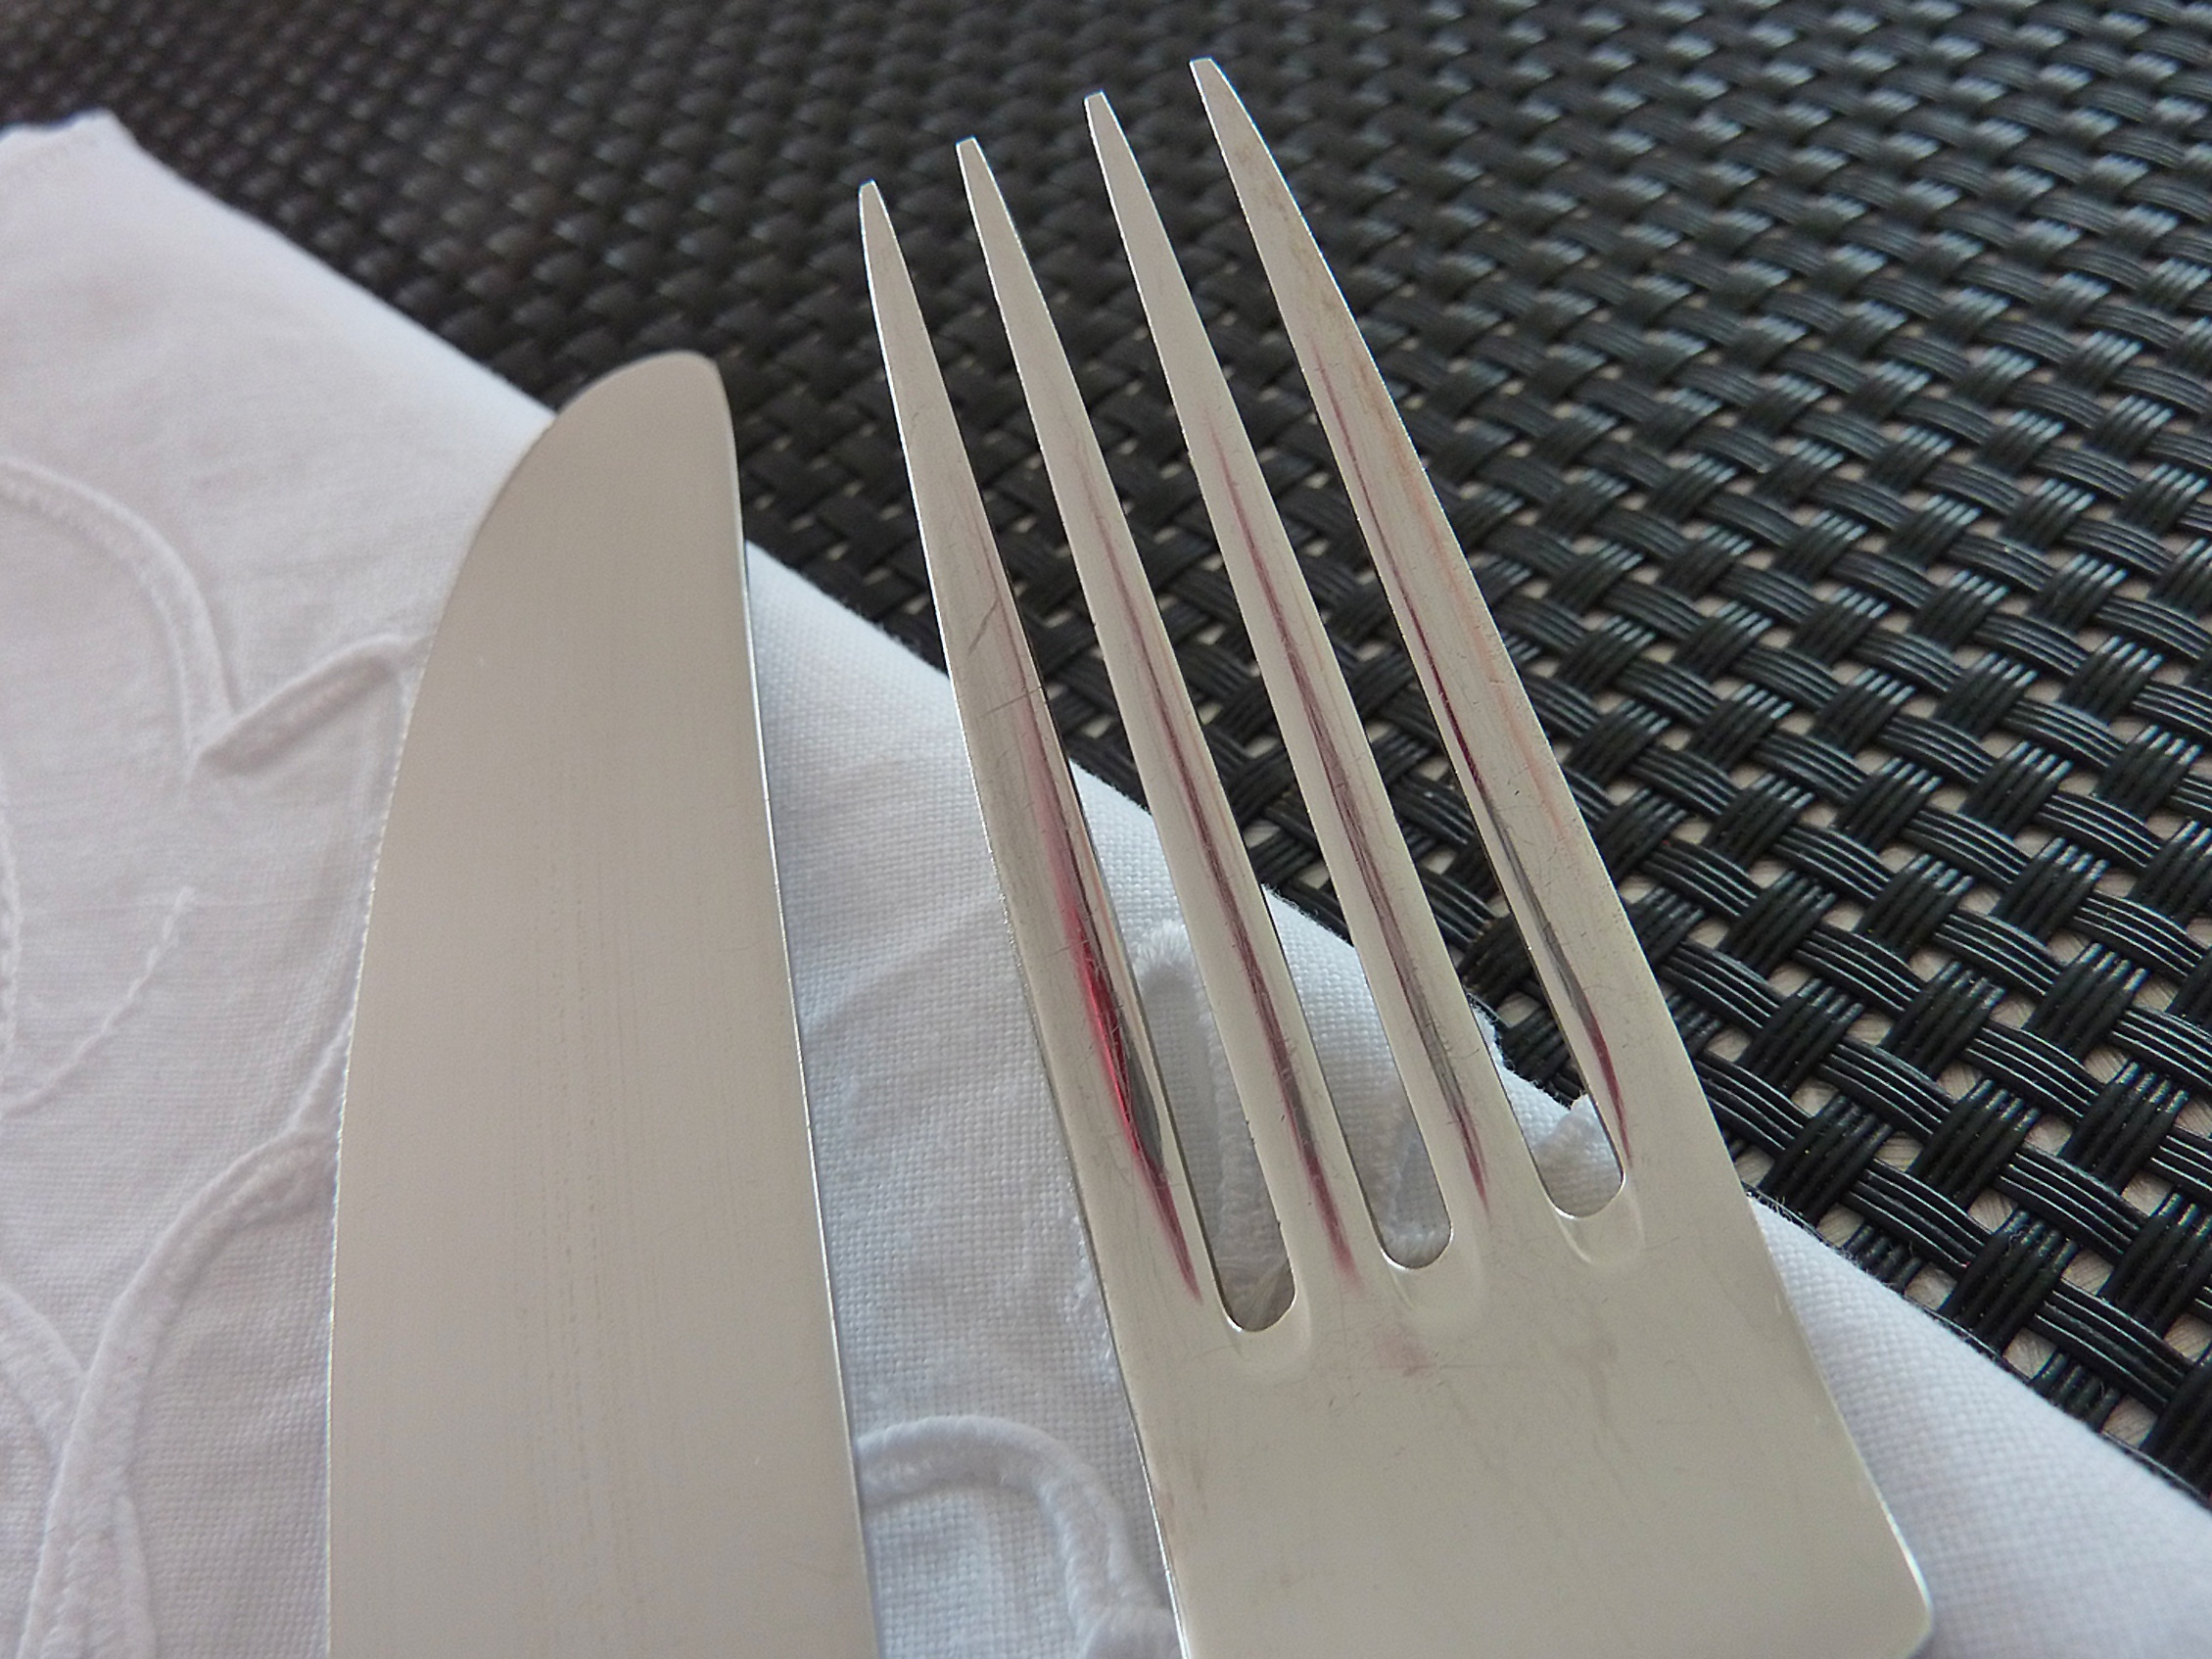
hand, fork, cutlery, wing, white, leather, macro, metal, surfboard, pink, eat, material, textile, design, dine, tine, surfing equipment and supplies